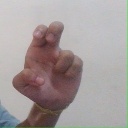
अक्षर: अ